Warburg

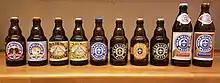
variety specialities of Warburg-Beer

On 31 July 1760, during the Seven Years' War, Warburg was the scene of a battle that now bears its name. Twenty-four thousand Prussian, Hanoverian, Hessian and British troops fought under Prince Ferdinand of Brunswick and the Crown Prince of Hesse-Kassel (or Hesse-Cassel) against a French army of 21,500 soldiers led by Lieutenant-General Le Chevalier du Muy and the Duke of Broglie. The Prussians and their allies won, killing 8,000 French soldiers while losing only 1,500 themselves, leaving them free to sack the town. A tower on the Desenberg recalls the Battle of Warburg.